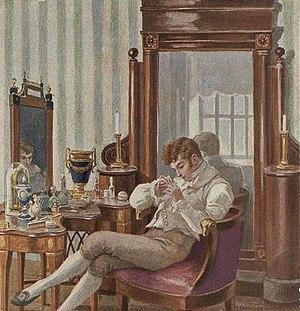
Elena Petrovna Samokich-Soudkovskaïa est une illustratrice et peintre russe.